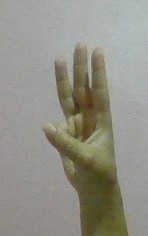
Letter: thaa